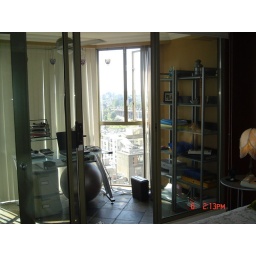
36 Bedroom and den separated by a 9foot glass sliding door